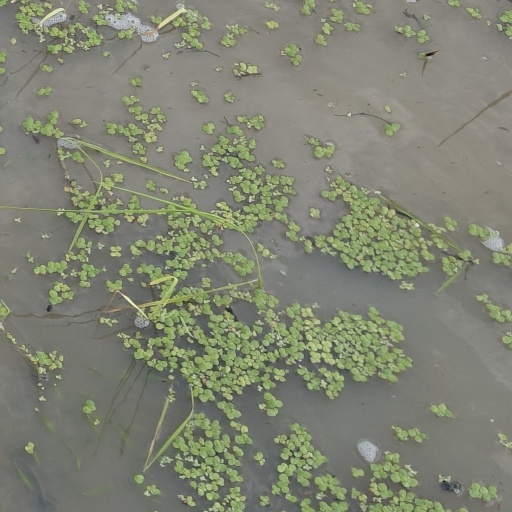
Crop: rice